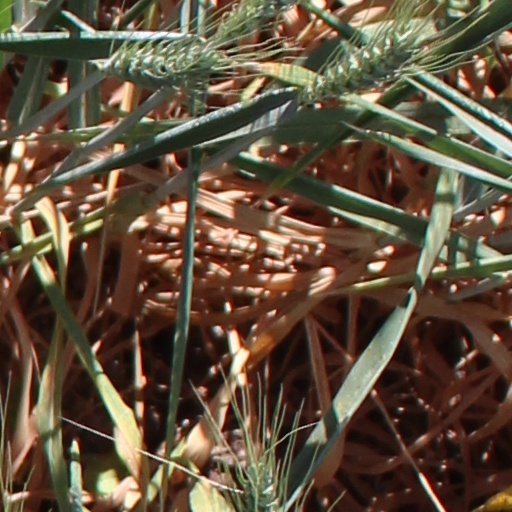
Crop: wheat